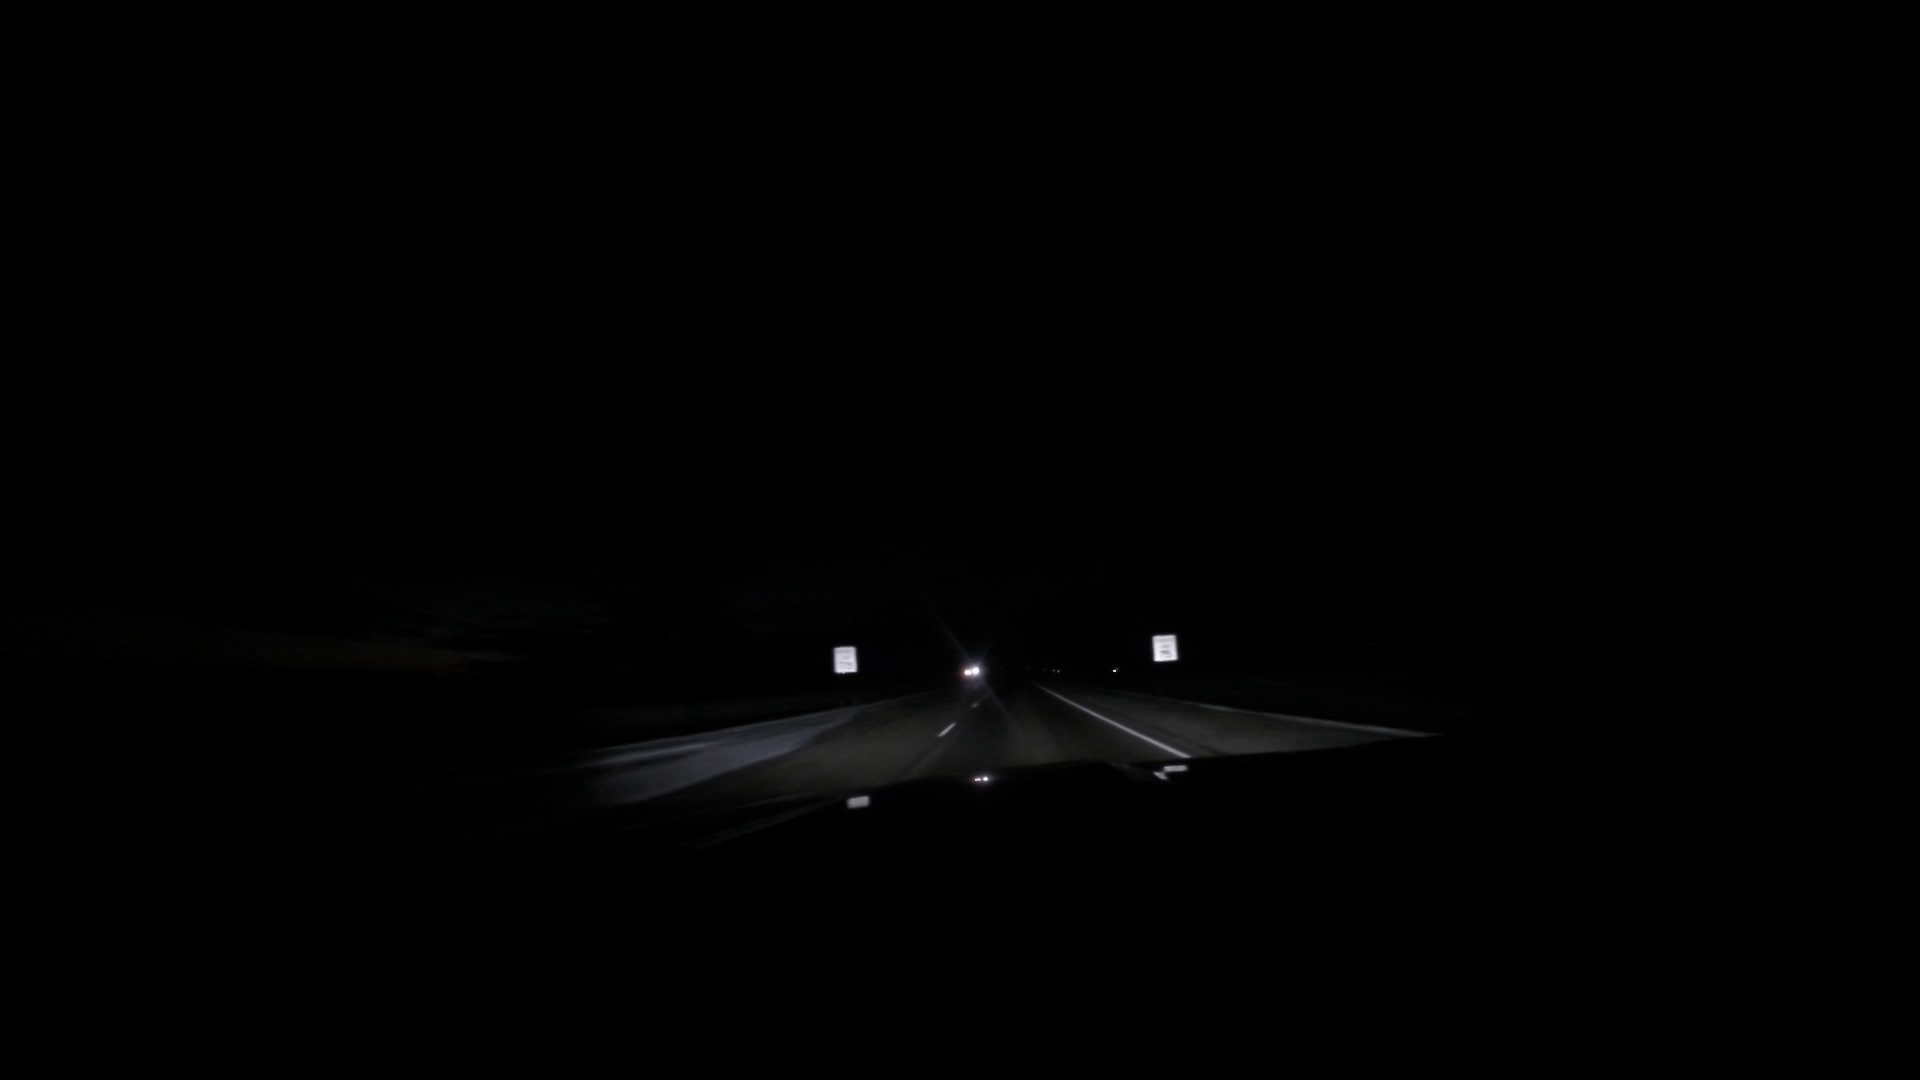
Speed limit sign label: mph75